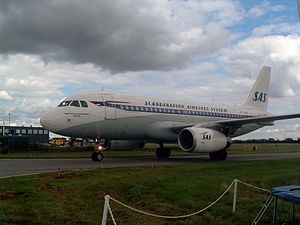
Roskilde Lufthavn
SAS Airbus A319 Roskilde Airport 18 August 2007
Roskilde Lufthavn, officielt Københavns Lufthavn, Roskilde, ligger i Roskilde Kommune ca. 6 kilometer sydøst for Roskilde mellem Tune og Gadstrup. Lufthavnen betjener primært taxi-, skole- og privatflyvning.